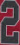
Number: 2